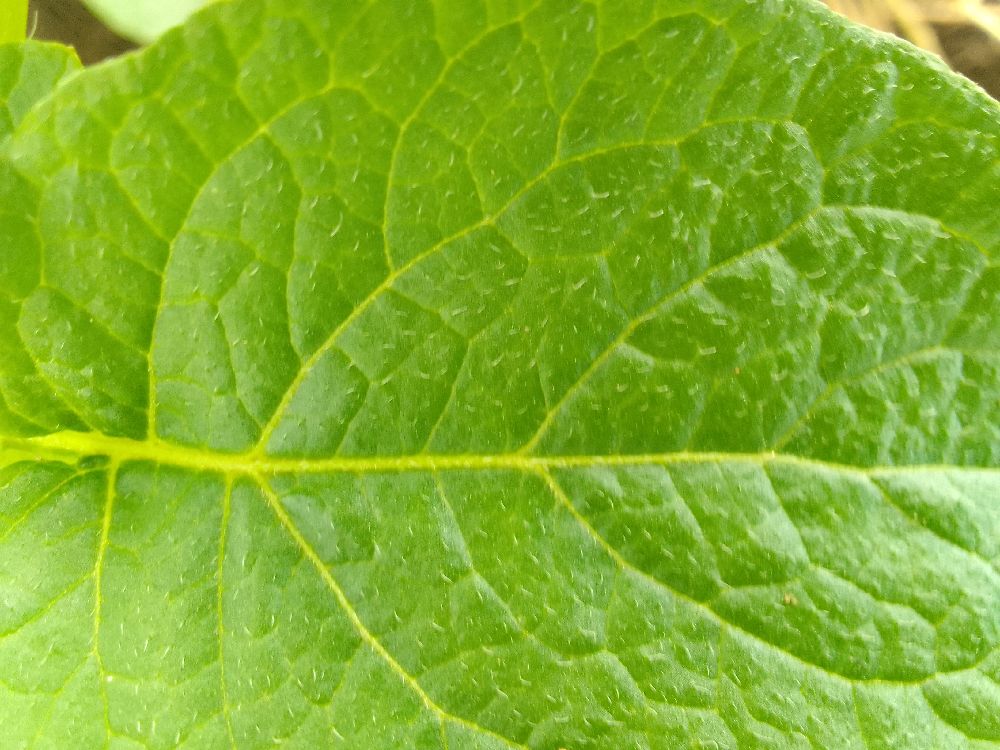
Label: Healthy